Aaron Ehasz

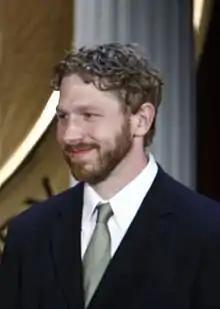
Ehasz at the 68th Annual Peabody Awards

While he is the head writer and plays a significant role in every episode of the series, his solo credits include: